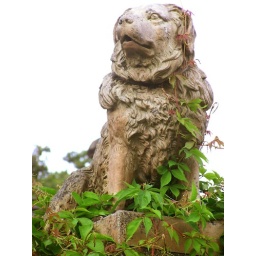
This dog was one of a pair, each atop the pillars of the coach house gate at Malahide Castle in Ireland.